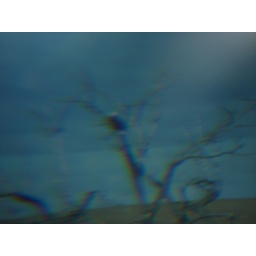
A bald eagle. It is kinda blury but that big black blotch in the tree is a bald eagle